Orlen Lietuva

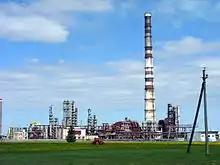
Mažeikiai oil refinery in 2006

On 29 July 2006 Russia shut down oil export to Mažeikių oil refinery in Lithuania after an oil spill on the Druzhba pipeline system occurred in Russia's Bryansk oblast, near the point where a line to Belarus and Lithuania branches off the main export pipeline. Transneft said it would need one year and nine months to repair the damaged section. Although Russia cited technical reasons for stopping oil deliveries to Lithuania, Lithuania claims that the oil supply was stopped in response to Lithuania selling the Mažeikių refinery to Polish company PKN Orlen in an effort to avoid the refinery and infrastructure being bought out by Russian interests. Russian crude oil is now being transshipped via the Būtingė oil terminal.